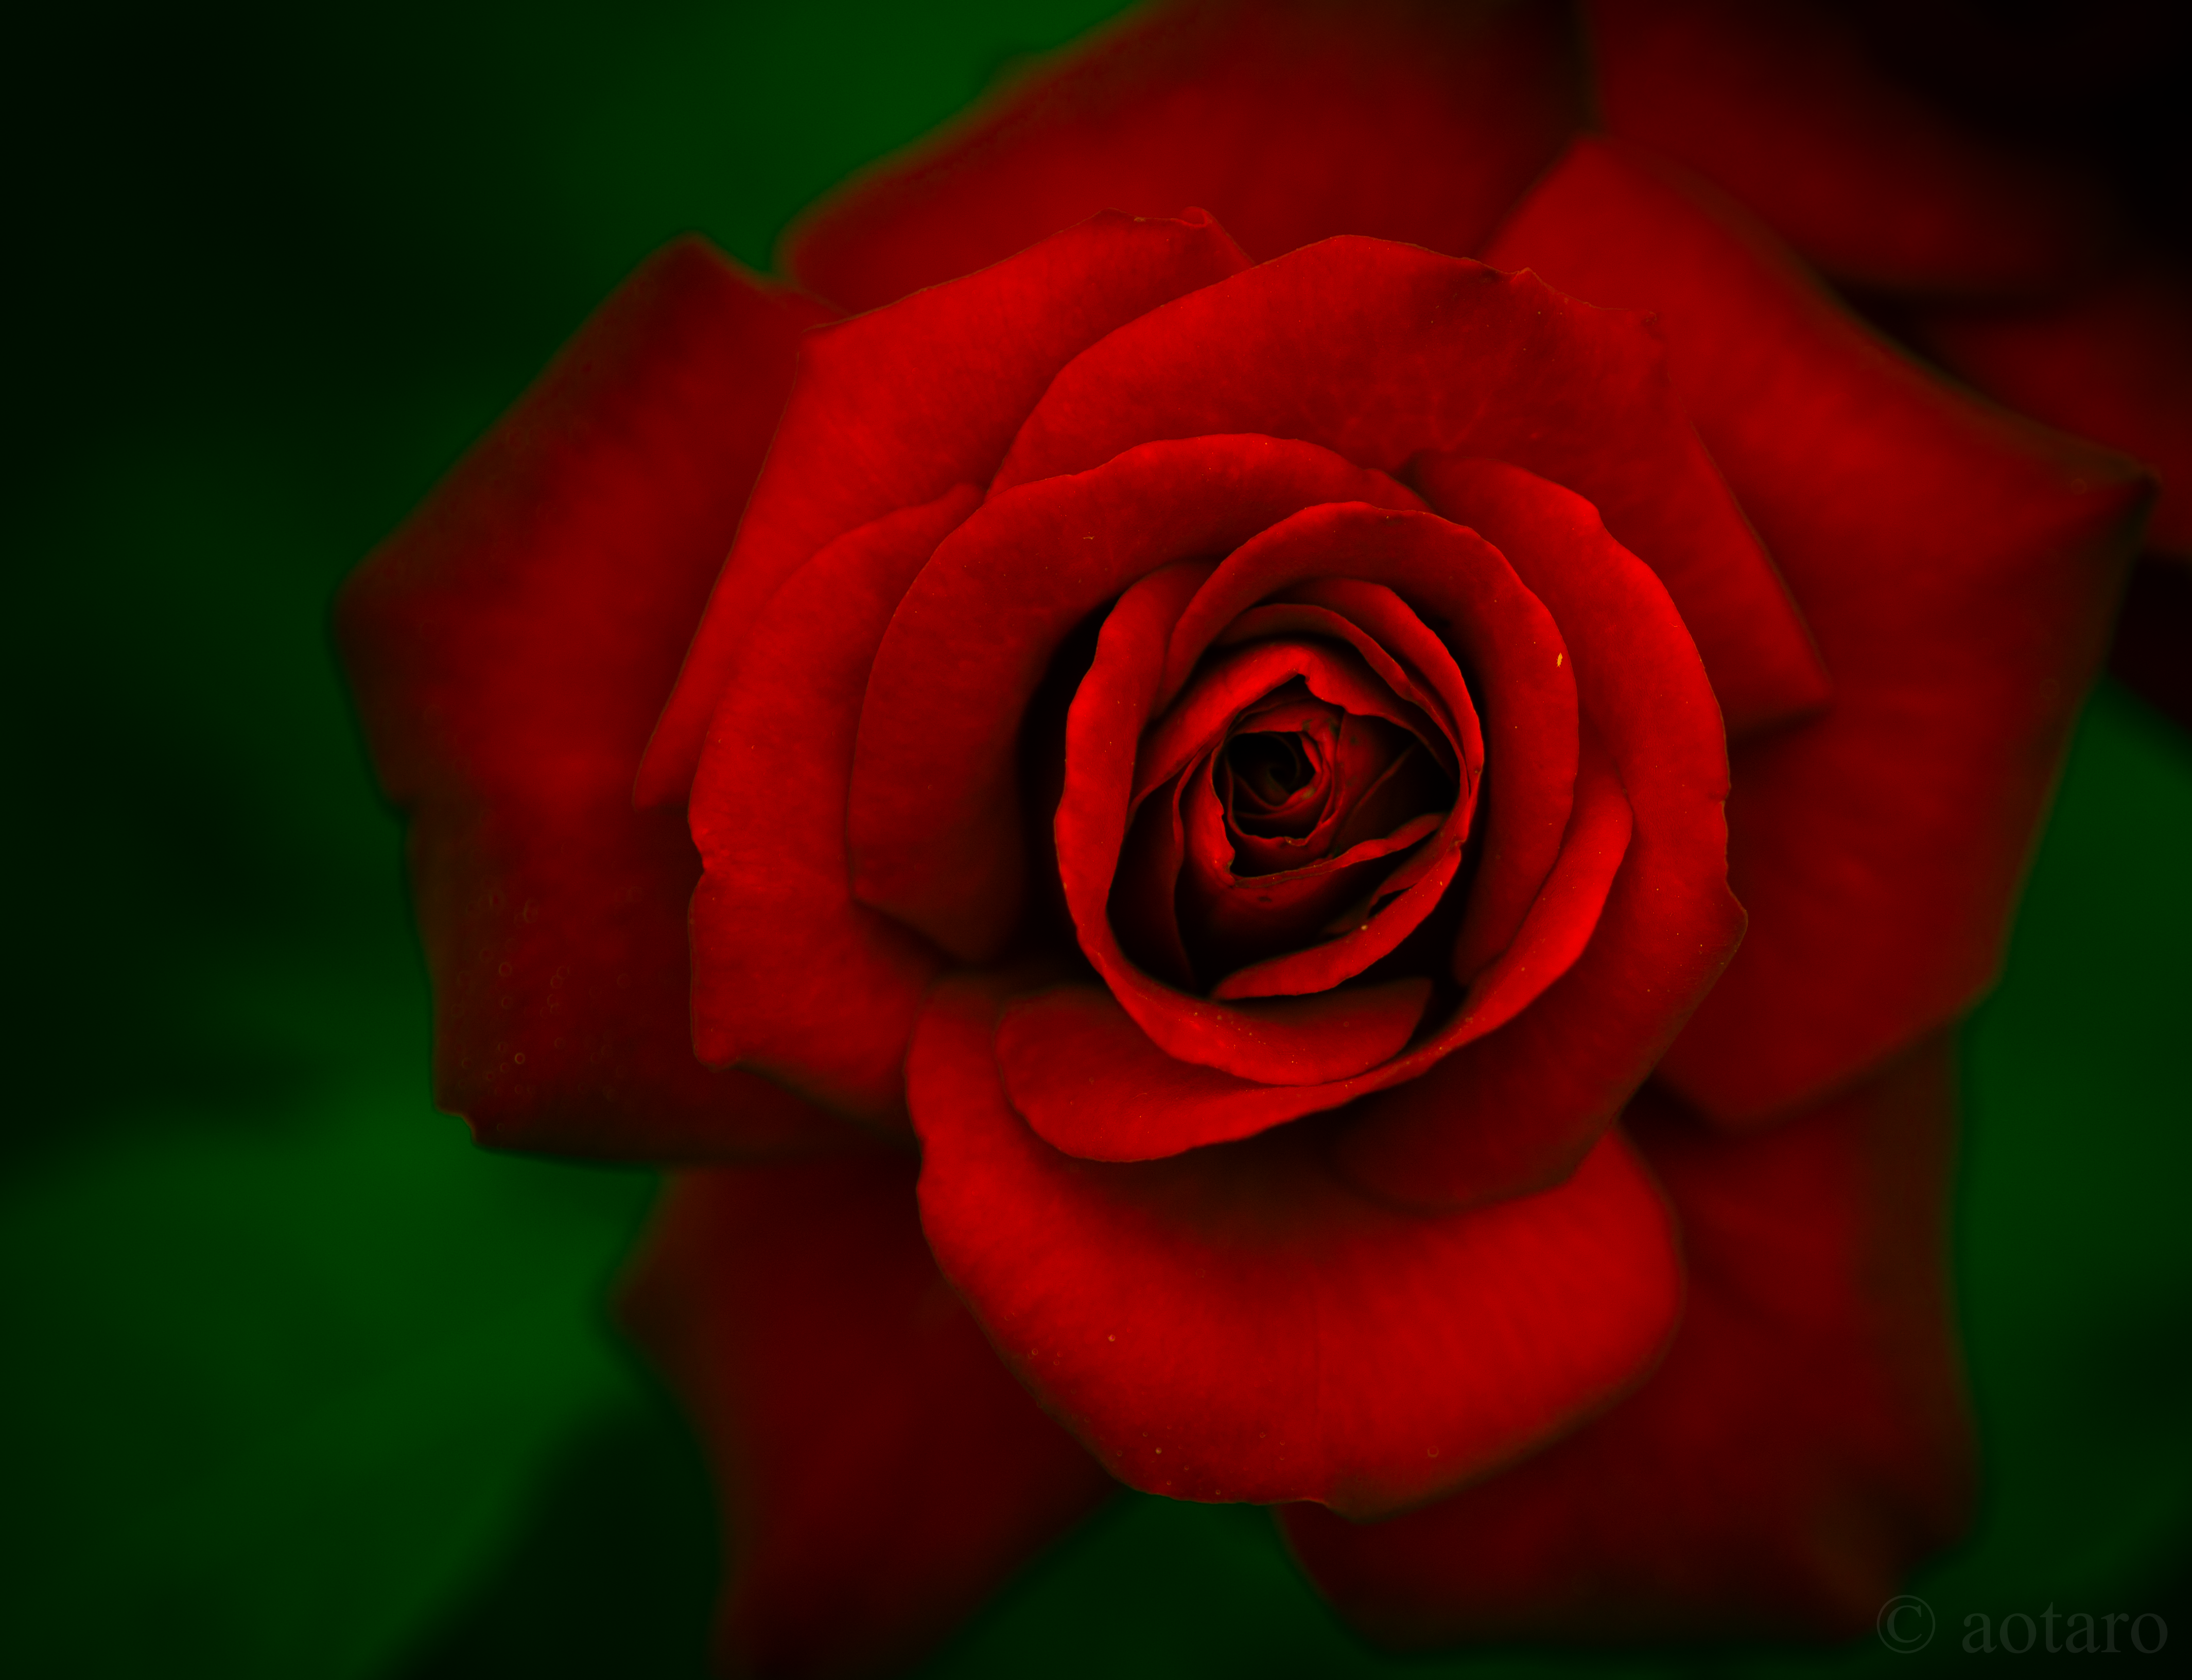
outdoor, bokeh, flower, rose, red, closeup, japan, cool image, redrose, sony, cool photo, i, kawasaki, 272e, slta57, tamron90mmf28, ikutarosegarden